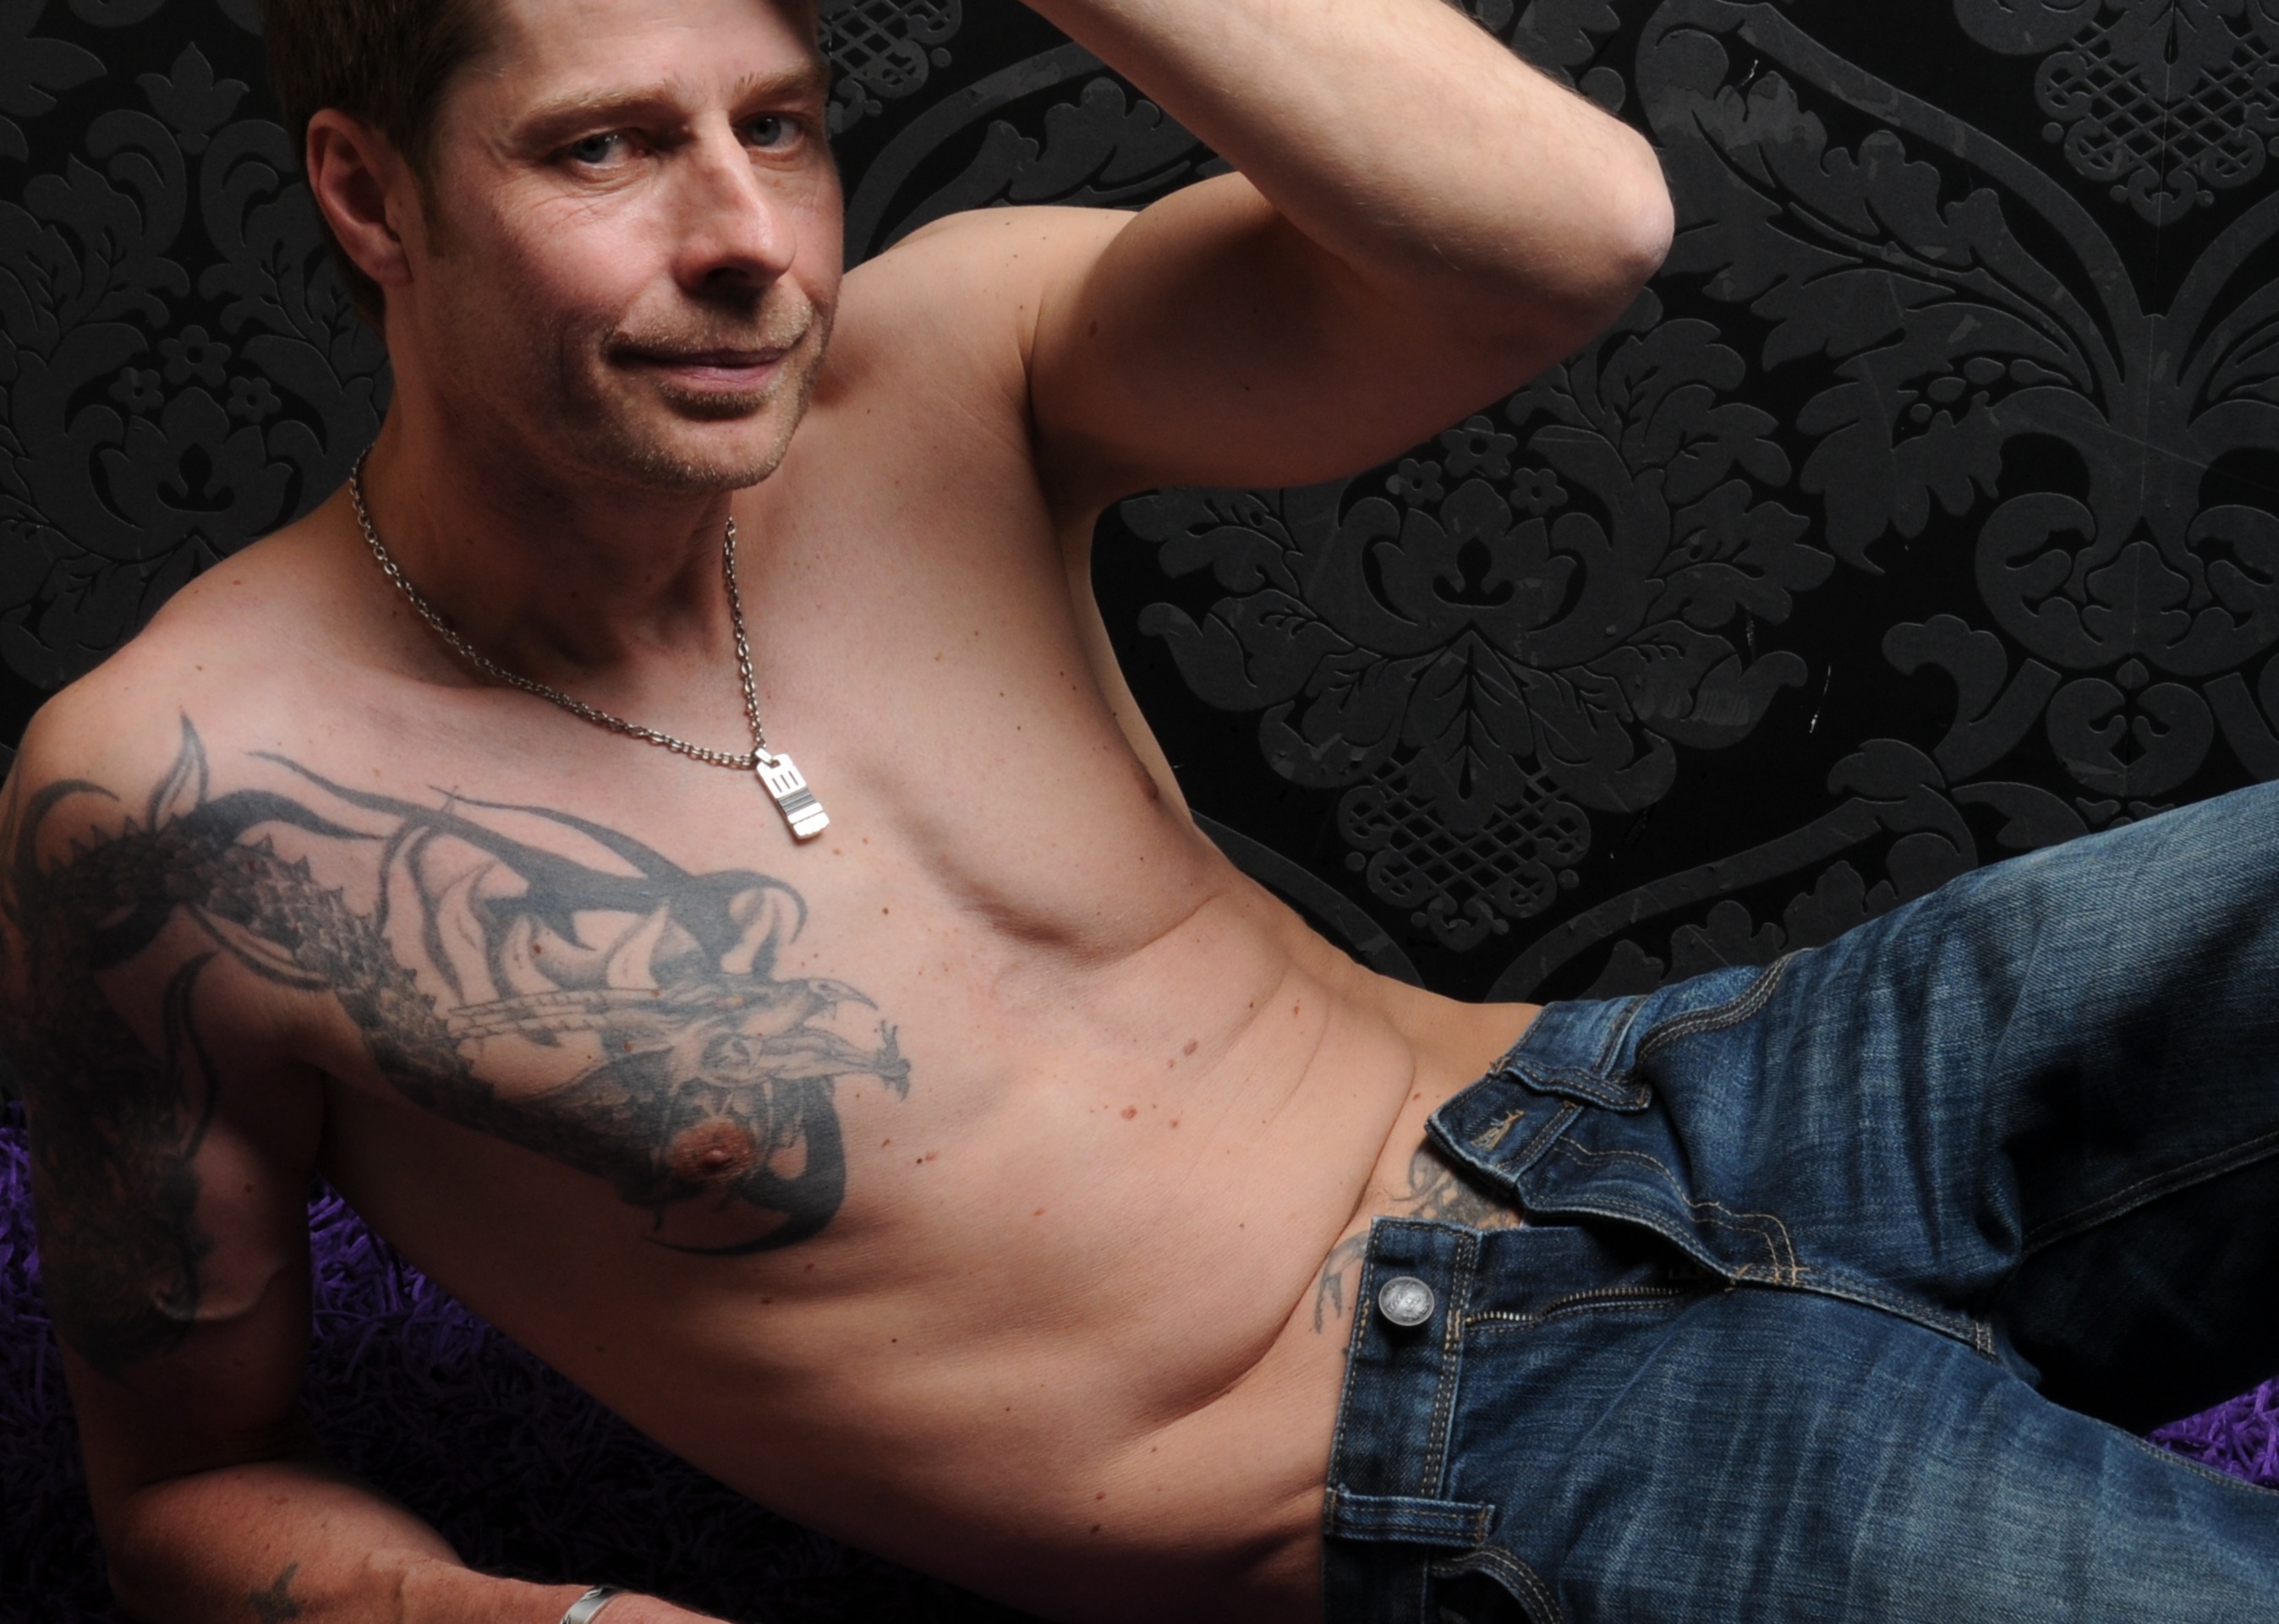
man, trunk, male, leg, portrait, model, tattoo, arm, muscular, muscle, chest, human body, shirtless, skin, tattoos, naked, body, breast, abdomen, photo shoot, muscles, tattooed, sense, barechestedness, tattooed man, tattooed torso, tattooed one, male torso, muskulistee man, muscular man, male body, upper body free